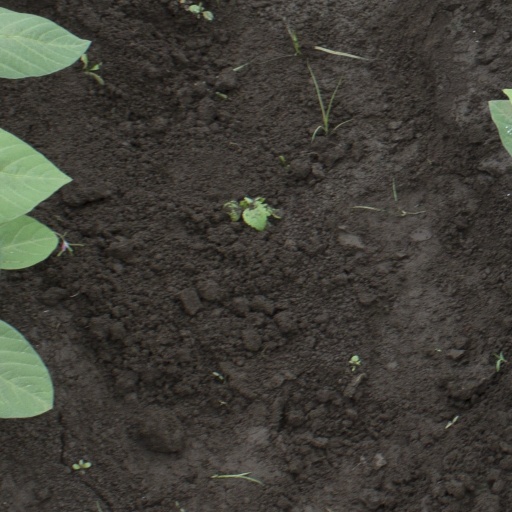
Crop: soybean